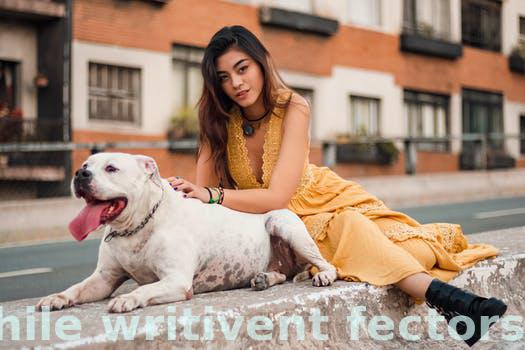
Label: Watermark